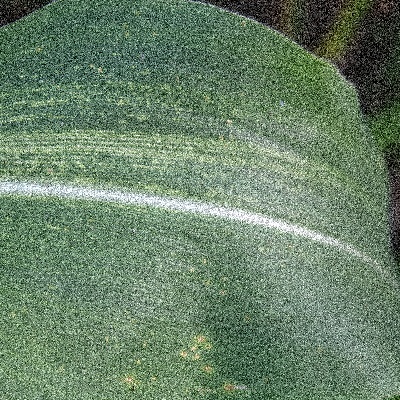
Label: Corn_(Maize)___Maize_Streak_Virus